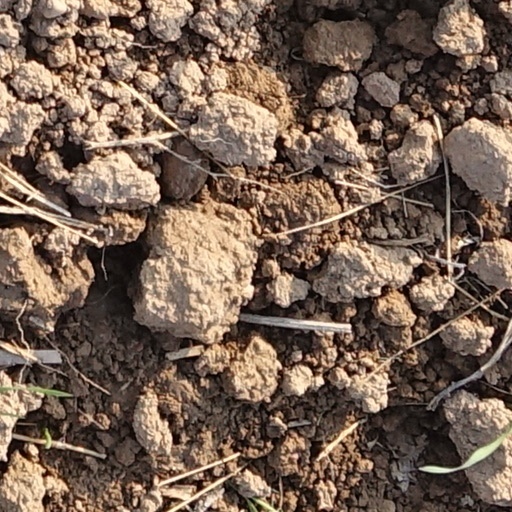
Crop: wheat